RAF Air Defence Radar Museum

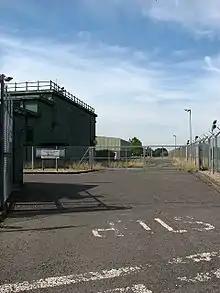
Radar Museum entrance

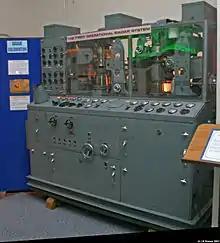
Chain Home transmitter

The Royal Air Force Air Defence Radar Museum is a museum on the site of the former Royal Air Force radar and control base RAF Neatishead, close to the village of Horning in Norfolk, England.